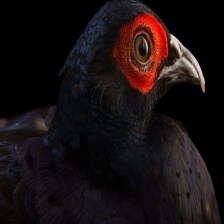
Species: MIKADO  PHEASANT
Scientific name: SYRMATICUS MIKADO